2017–18 BBL Trophy

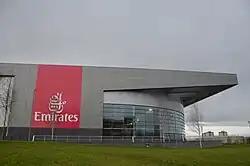
The Emirates Arena in Glasgow hosted the final

The 2017–18 BBL Trophy was the 30th edition of the BBL Trophy, an annual cup competition for British basketball teams, organised by the British Basketball League (BBL). Besides BBL clubs, clubs from the National Basketball League (NBL) participated. The Leicester Riders won their third trophy title. The competition was played from 8 December 2017 until 4 March 2018.